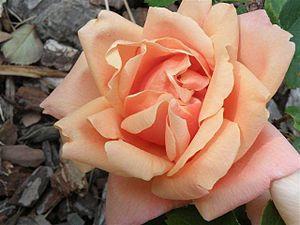
Pedro Dot Martínez est un rosiériste espagnol qui compte parmi les grands créateurs de roses du monde. Un certain nombre de ses cultivars sont considérés comme ayant des caractéristiques fort originales.